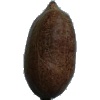
Label: Nut Pecan 1